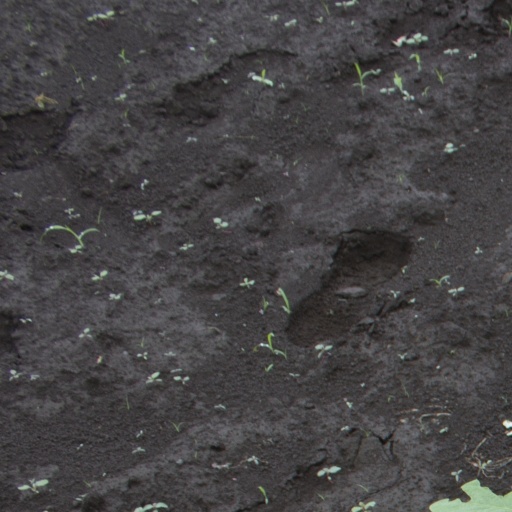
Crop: soybean